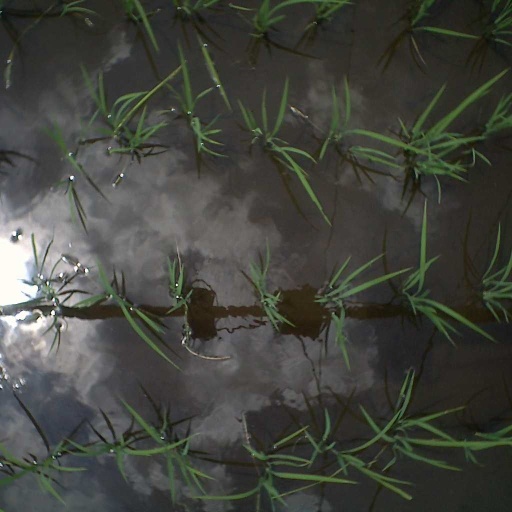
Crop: rice